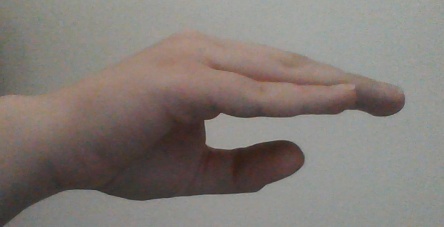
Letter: jeem